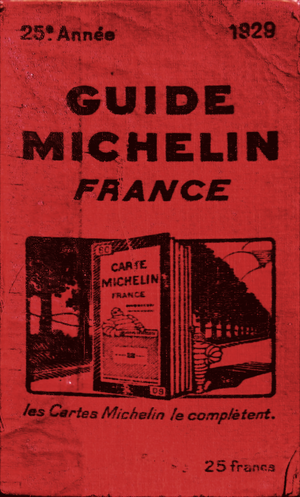
Michelinguiden
Michelin-guiden fra 1929.
Michelinguiden er en bog med anmeldelser og anbefalinger af især restauranter. Den blev første gang udgivet i Frankrig i år 1900 af den franske dækfabrikant André Michelin. Den blev uddelt gratis på autoværksteder og bilforhandlere for at hjælpe bilejerne med at finde benzintanke og værksteder samt i mindre grad overnatnings- og spisesteder.